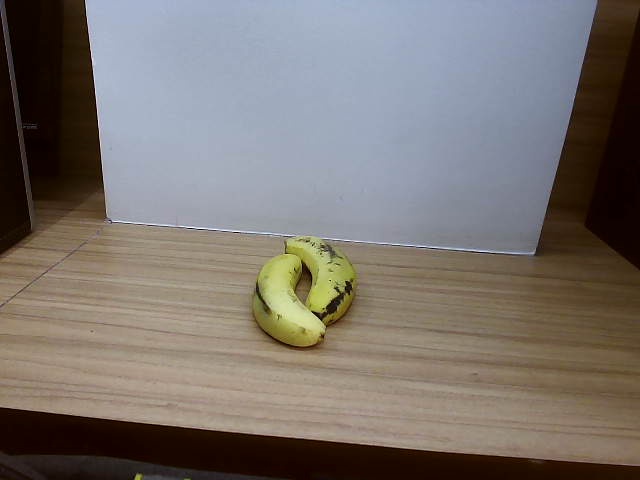
Label: Ripe_Banana